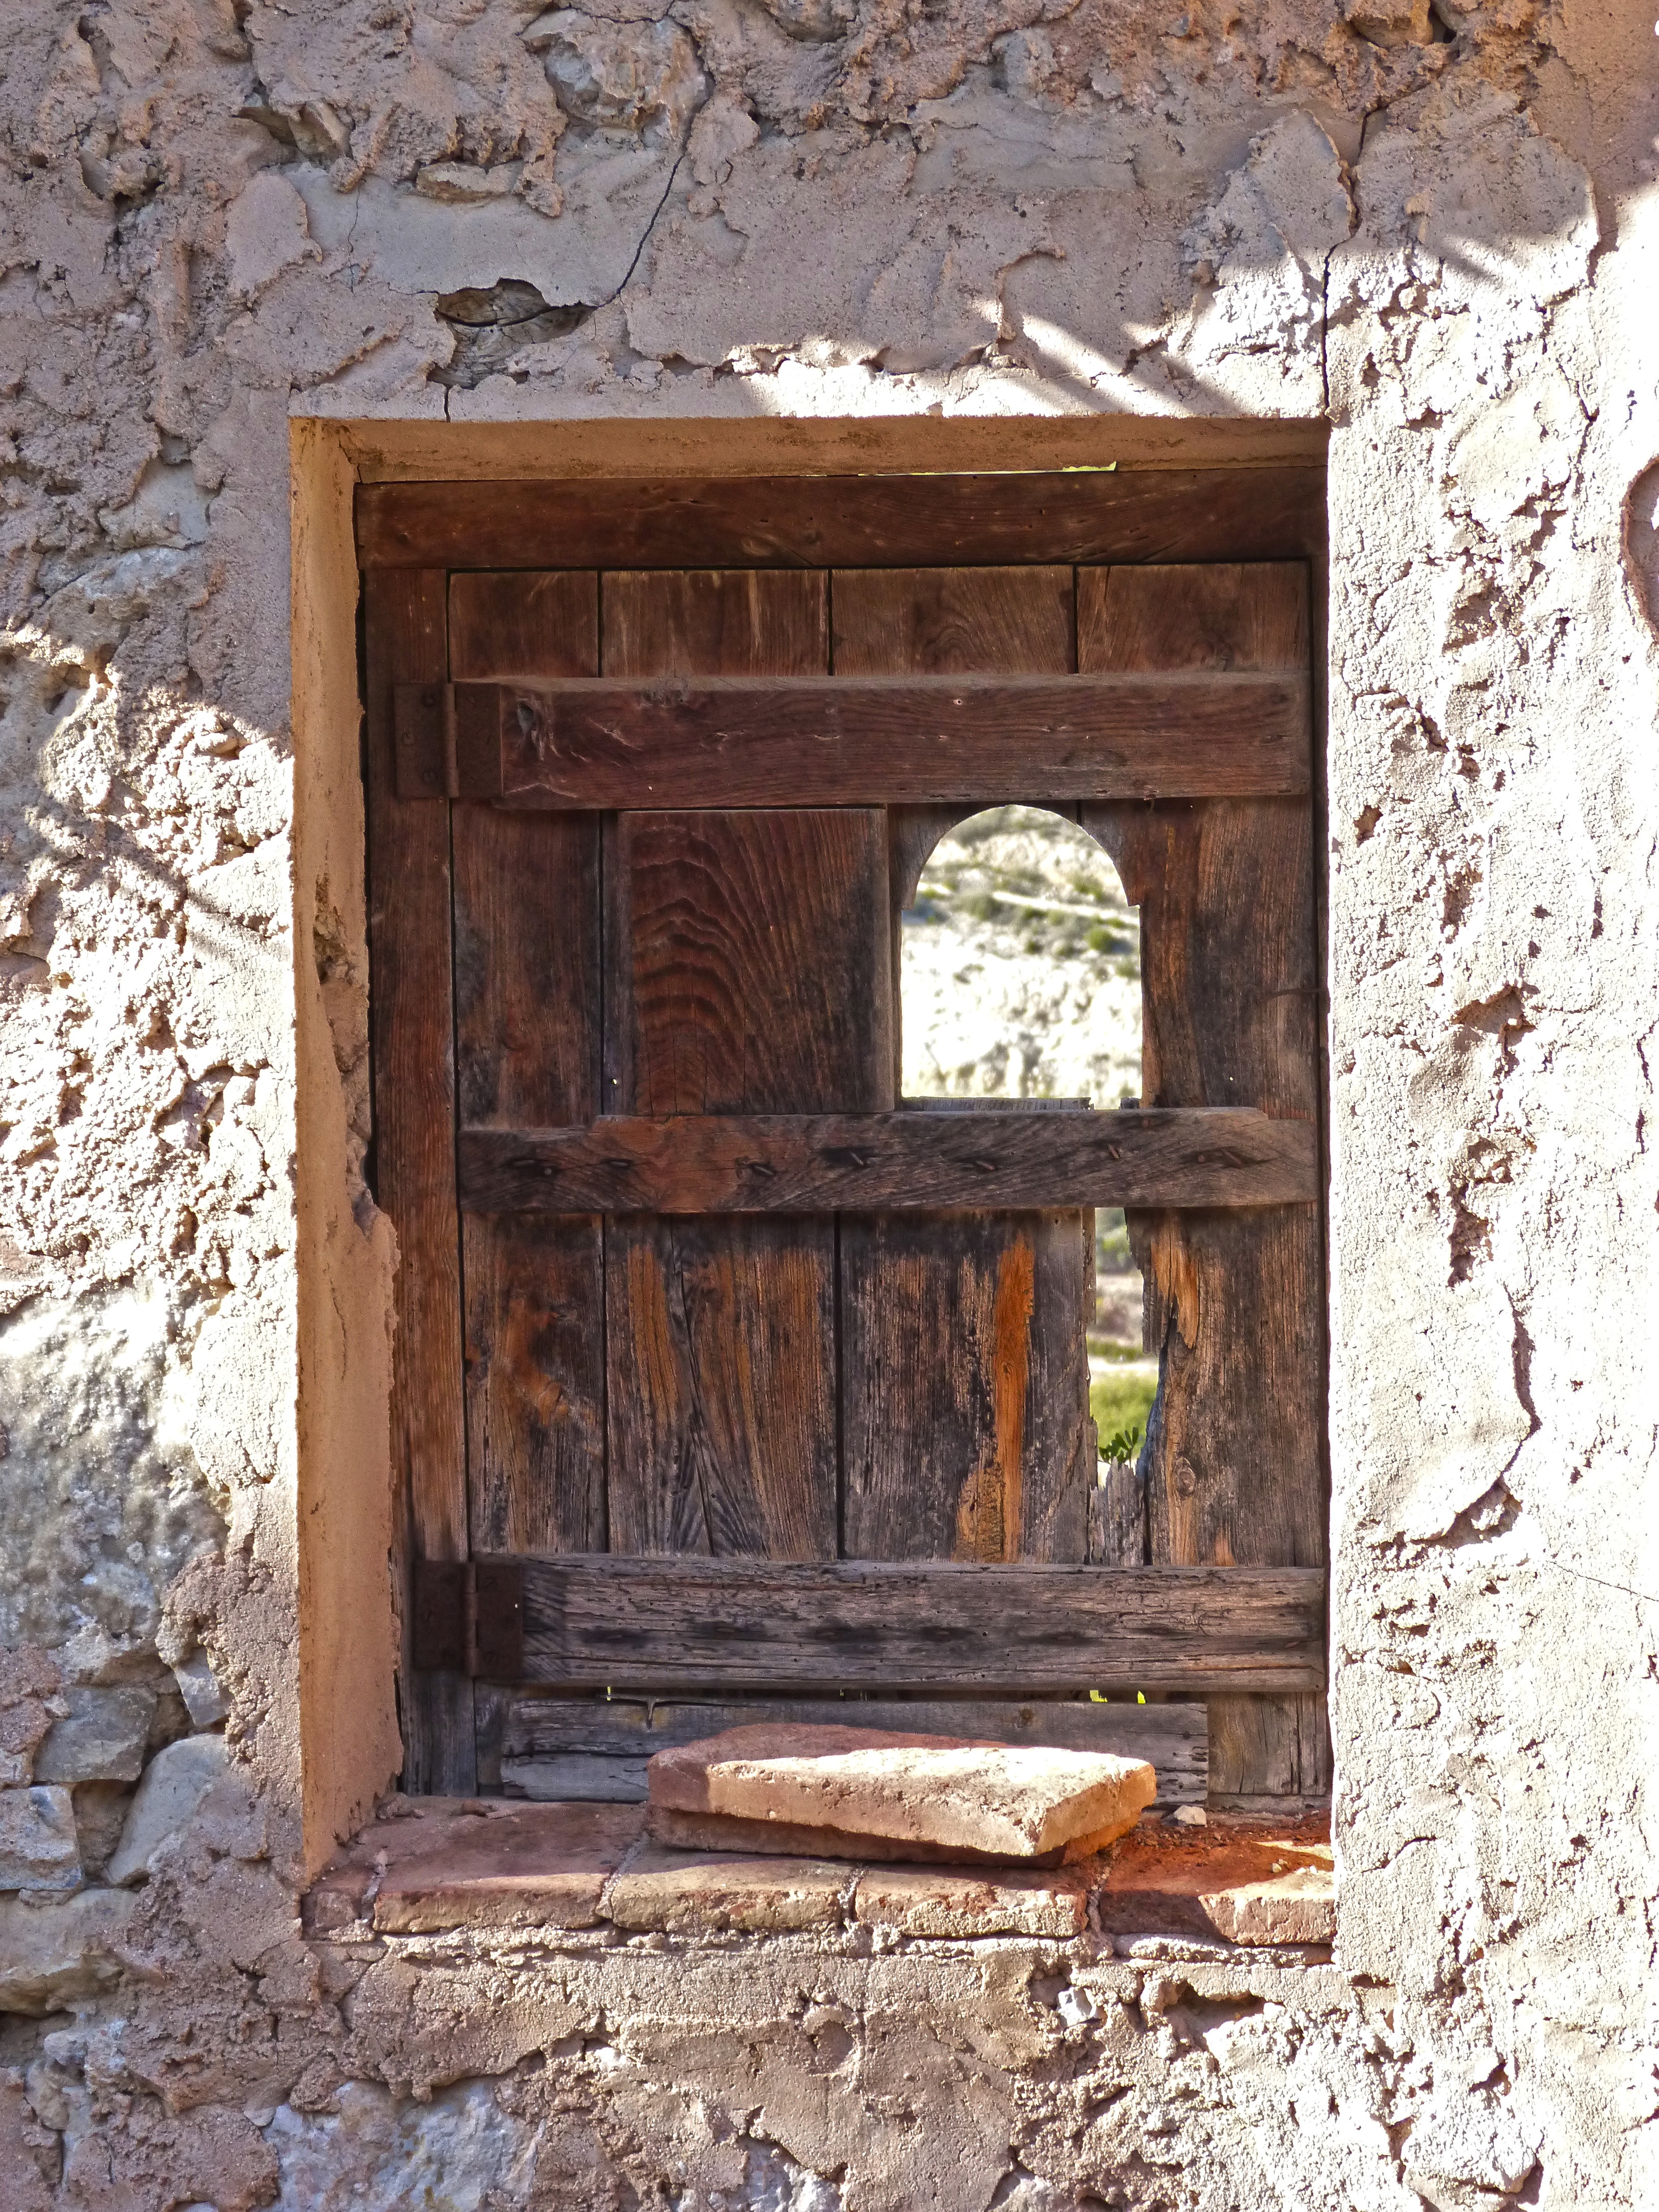
wood, house, window, wall, bleak, arch, abandoned, ruin, furniture, door, temple, carving, ancient history